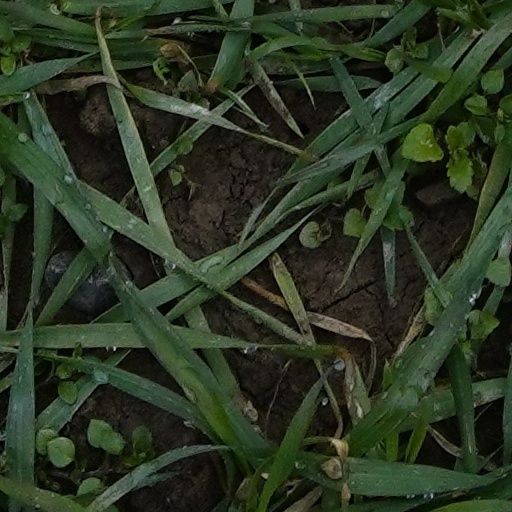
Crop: wheat